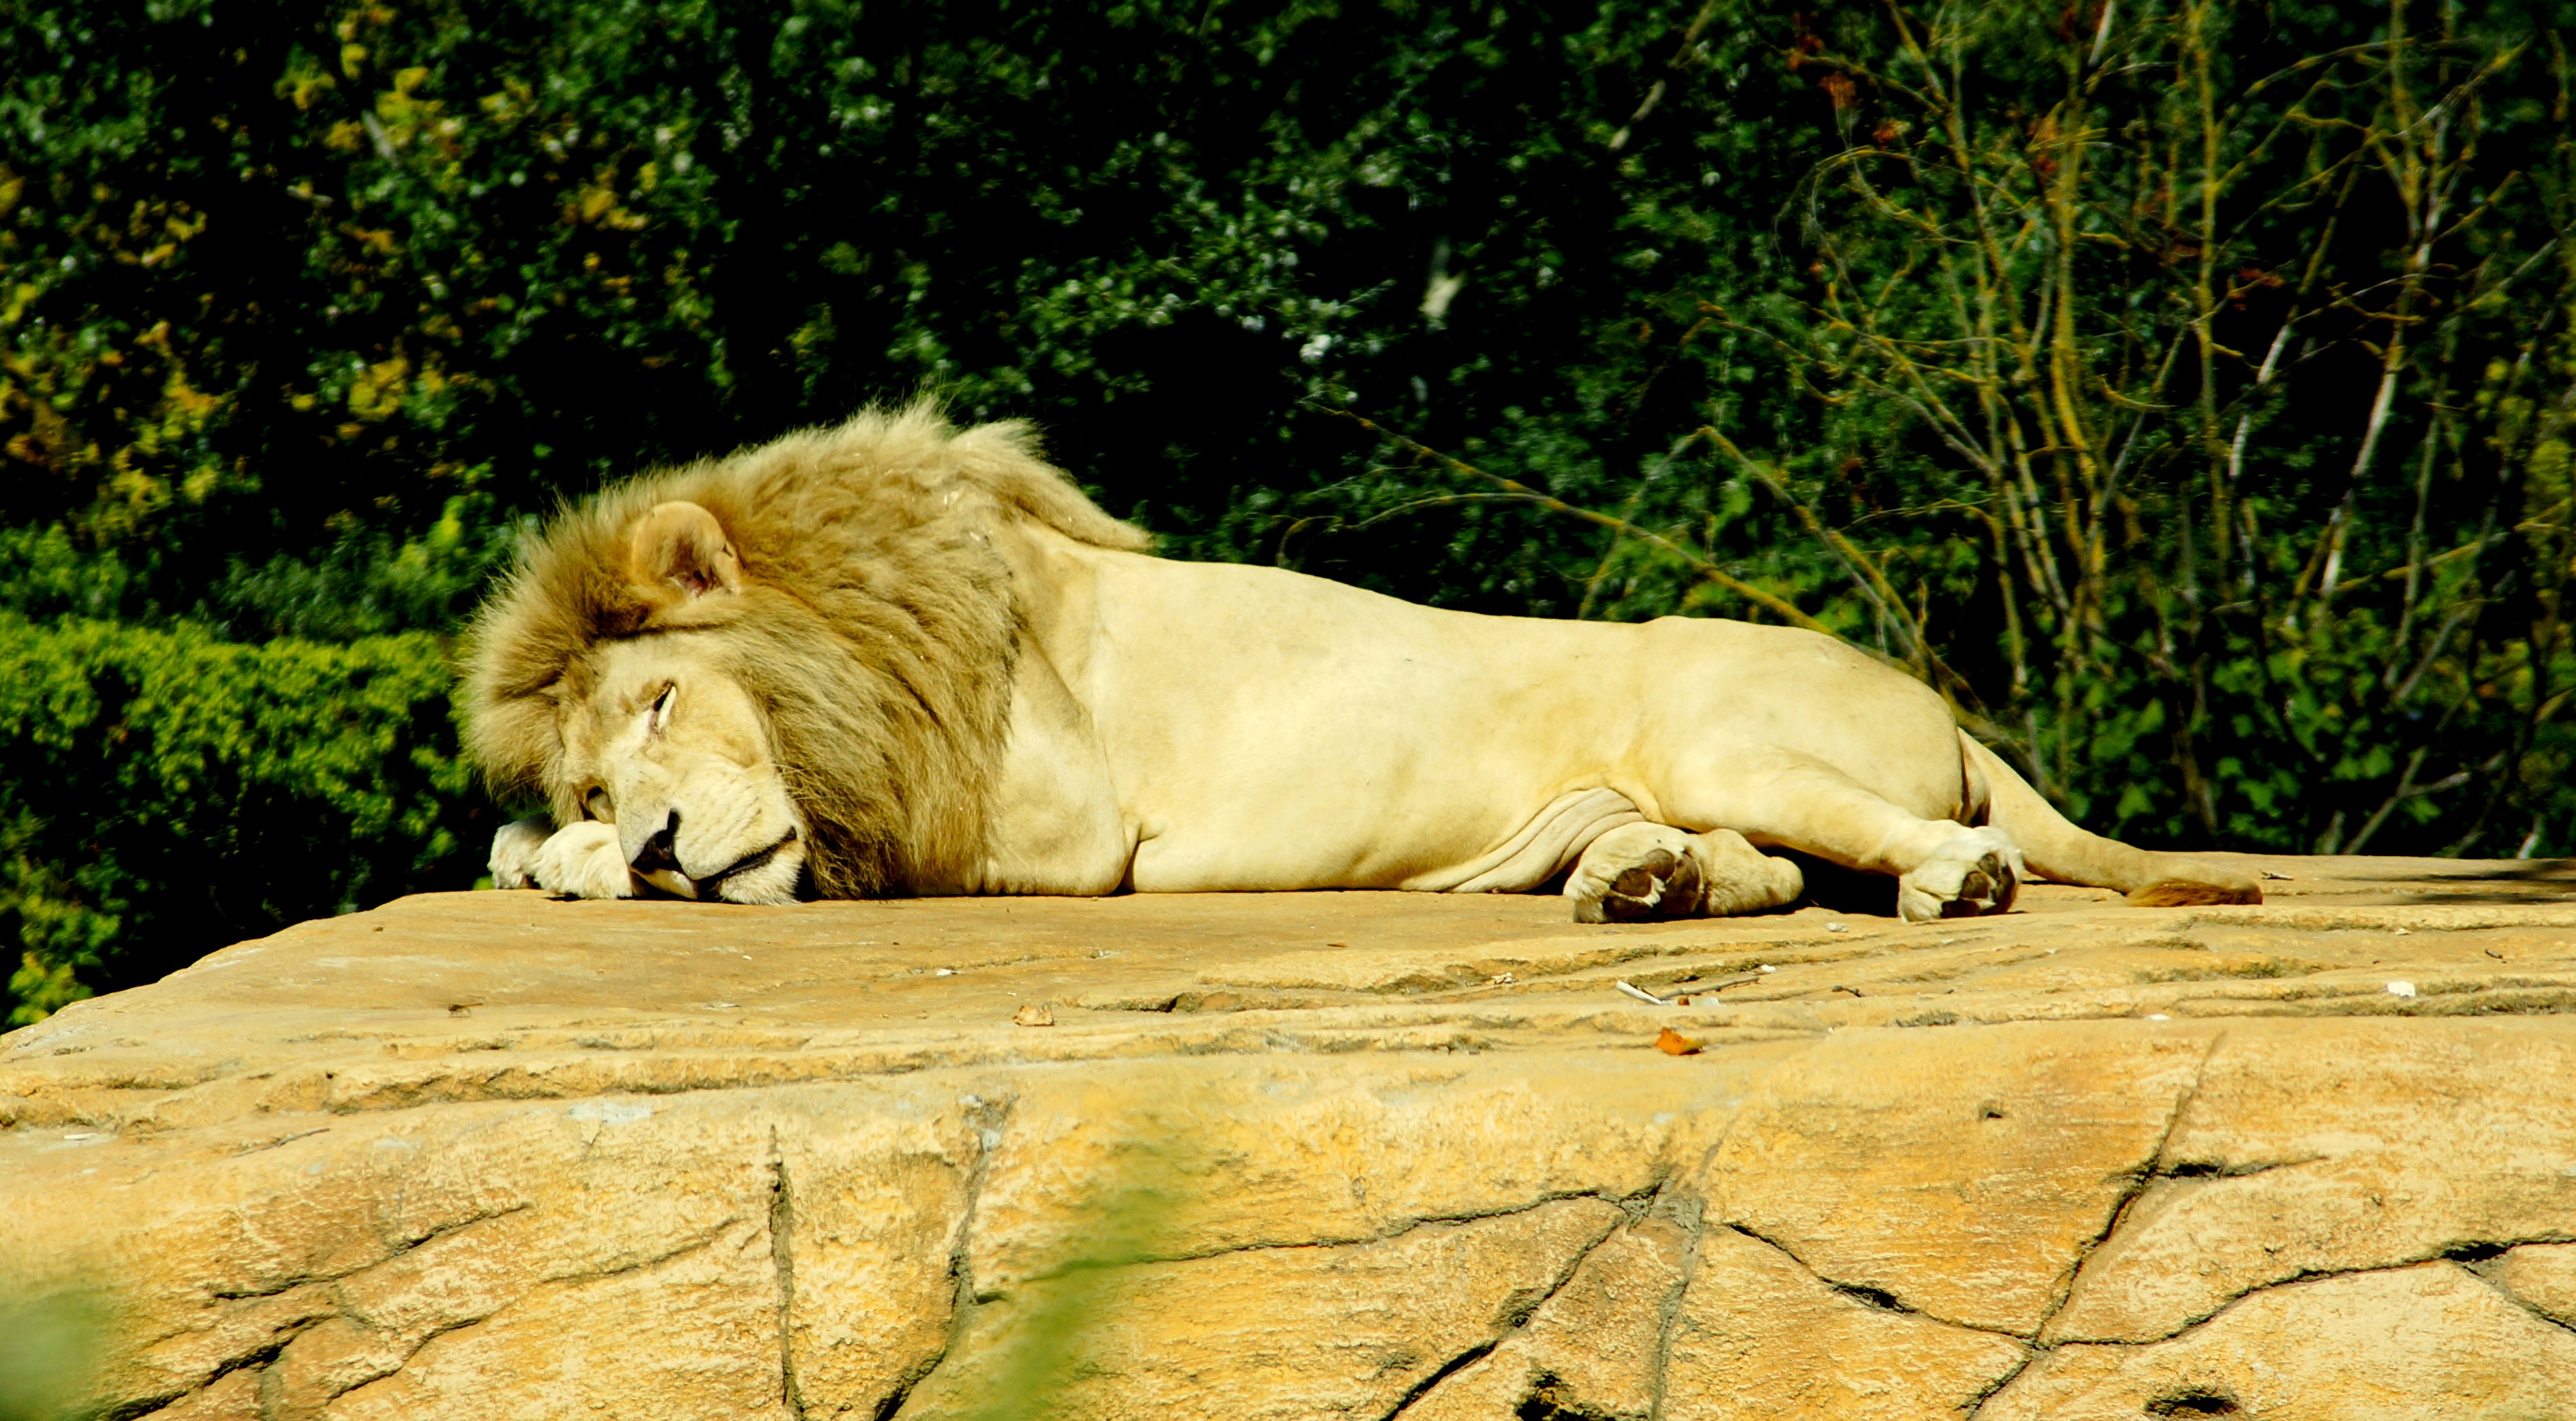
animal, wildlife, zoo, fur, cat, mammal, mane, predator, fauna, lion, big cat, sleep, king, wildcat, animal world, wildlife photography, dangerous, big cats, cat like mammal